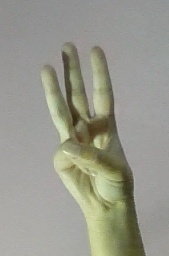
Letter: thaa